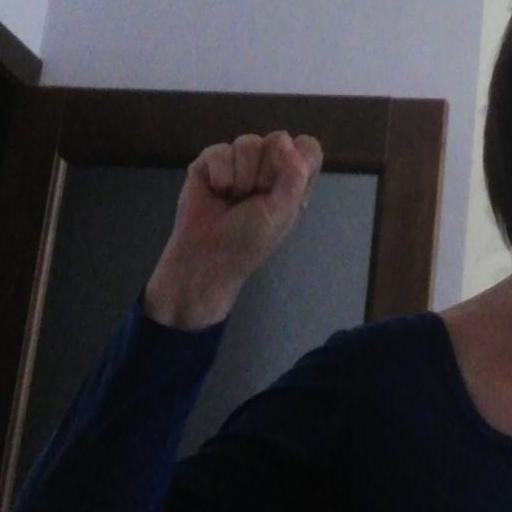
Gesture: fist